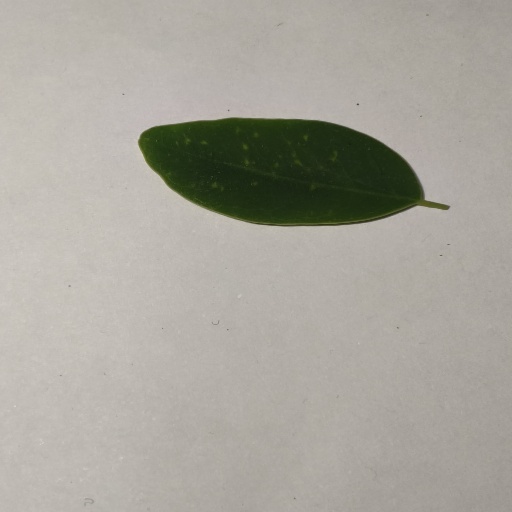
Species: Sojina
Leaf condition: Healthy Leaf